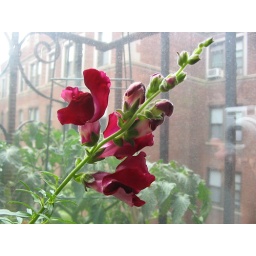
6/25/08you can see the camera.. but i thought it still looked neat.our tomato plant is in the back, behind the window